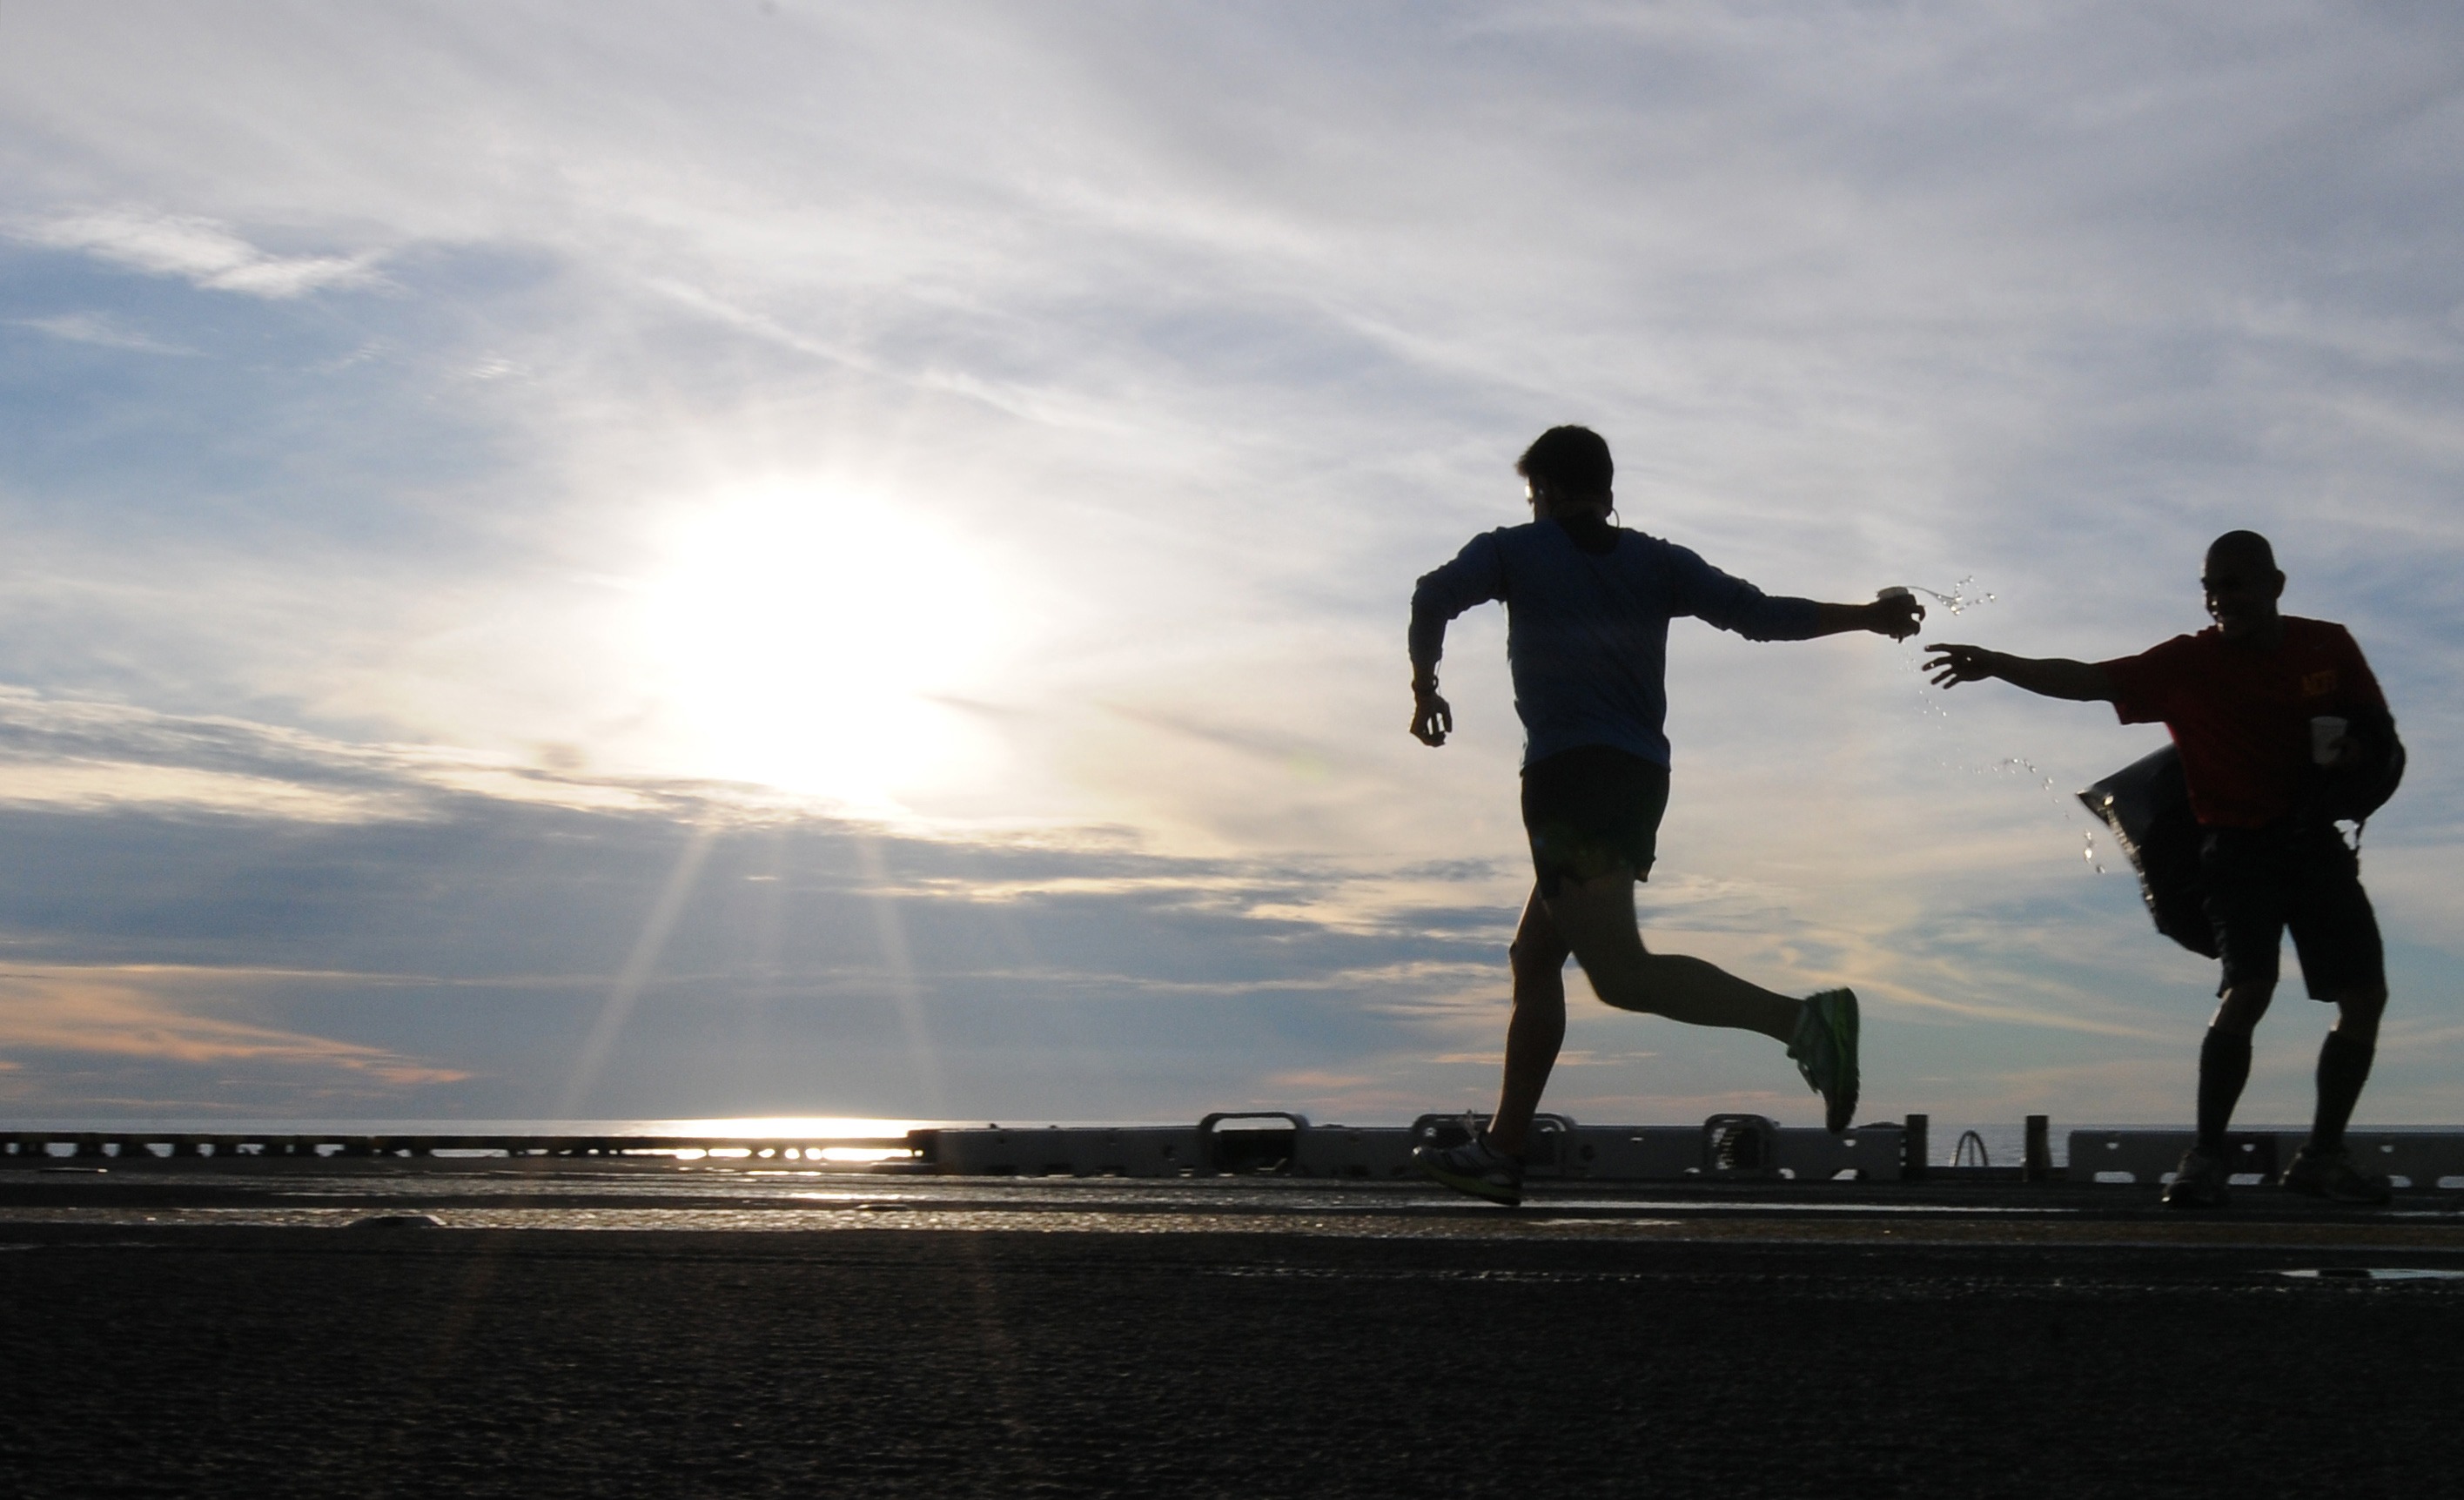
beach, sea, coast, water, ocean, horizon, silhouette, sky, sunrise, sunset, morning, glass, running, jogging, runner, exercise, splashing, clouds, athlete